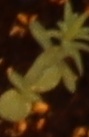
Label: Flax